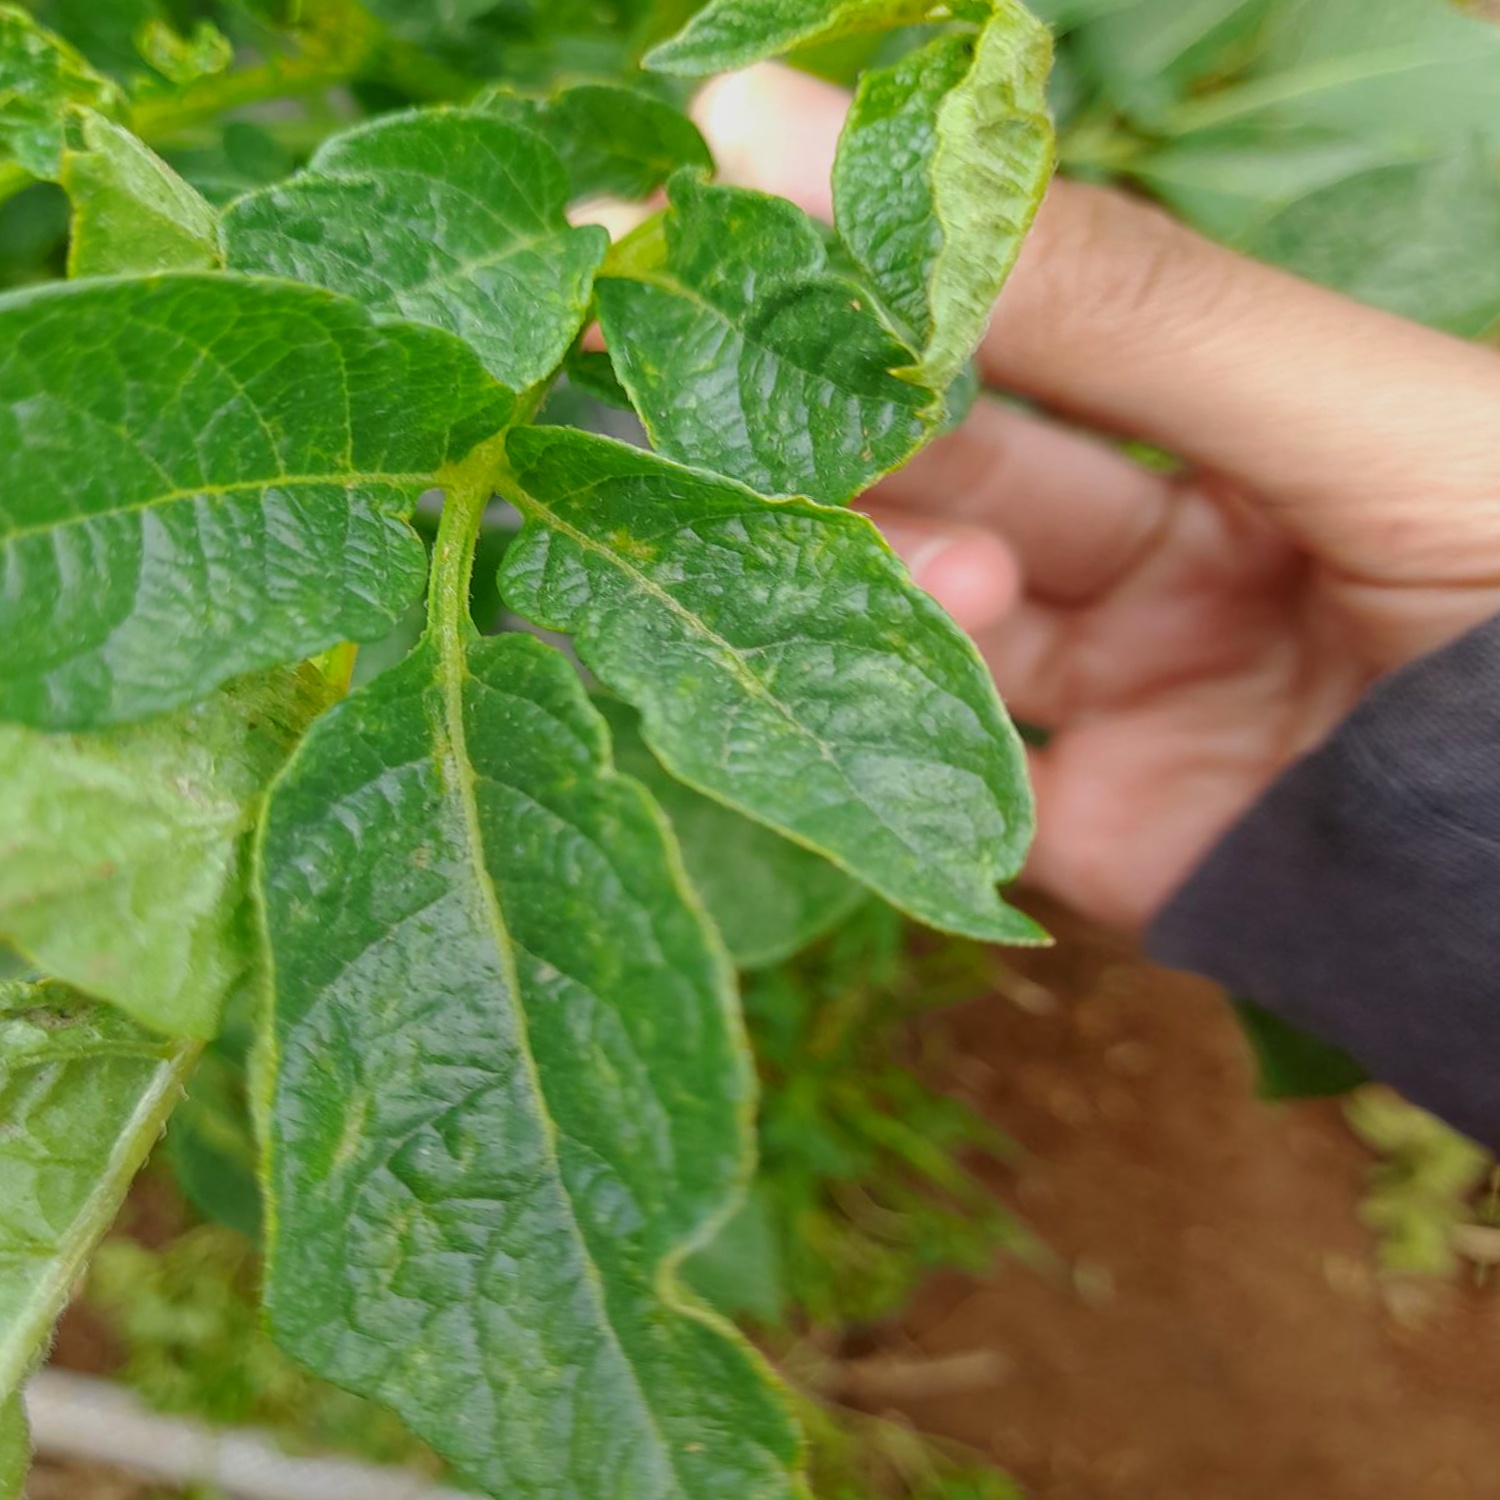
Etiqueta: Virus